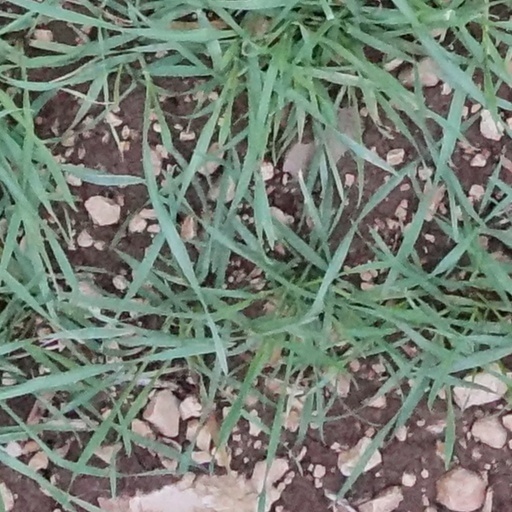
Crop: wheat